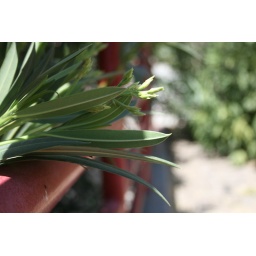
this picture is a close up of a plant next to a rail by the science building on march 23